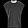
Label: T - shirt / top